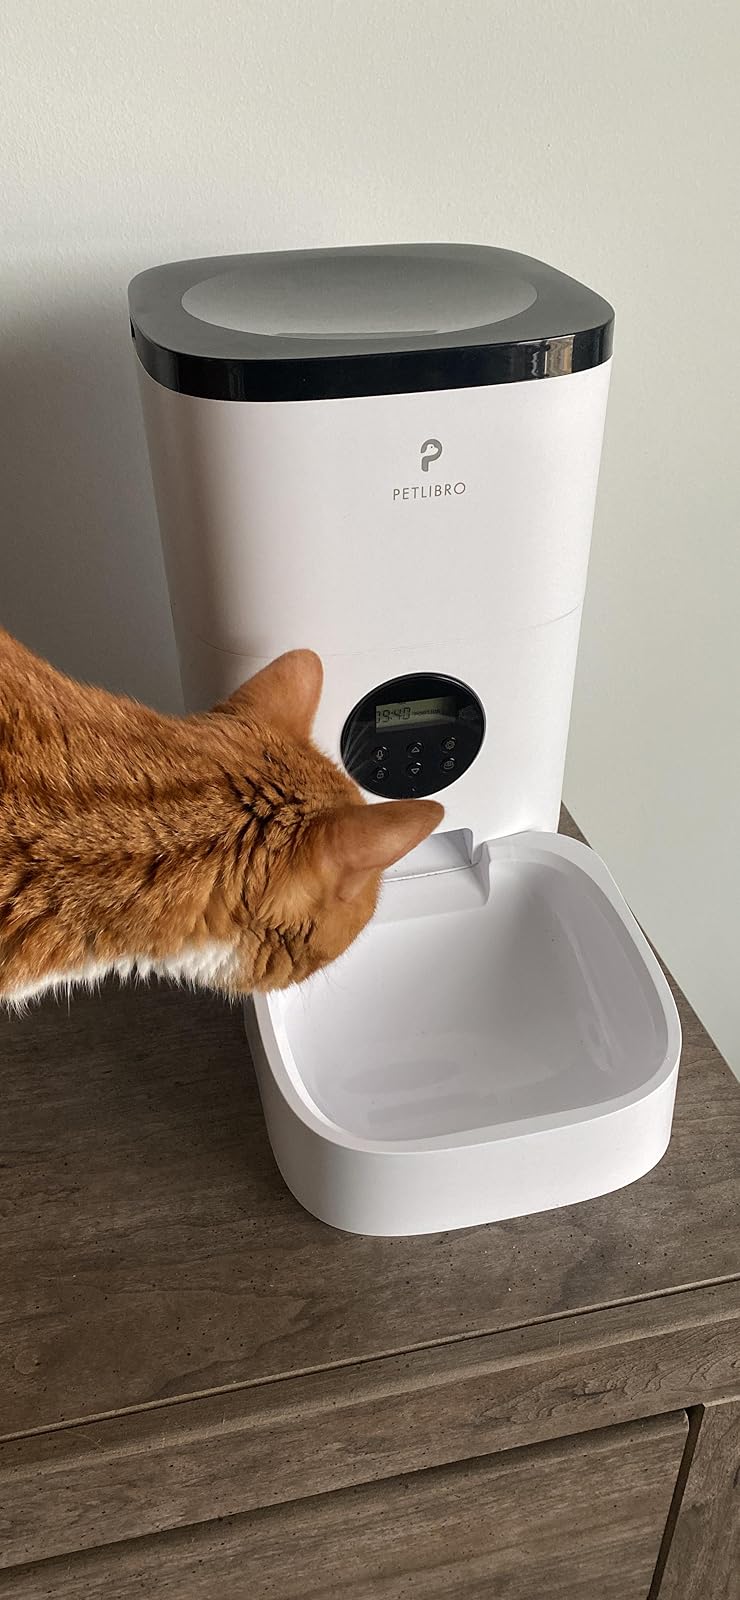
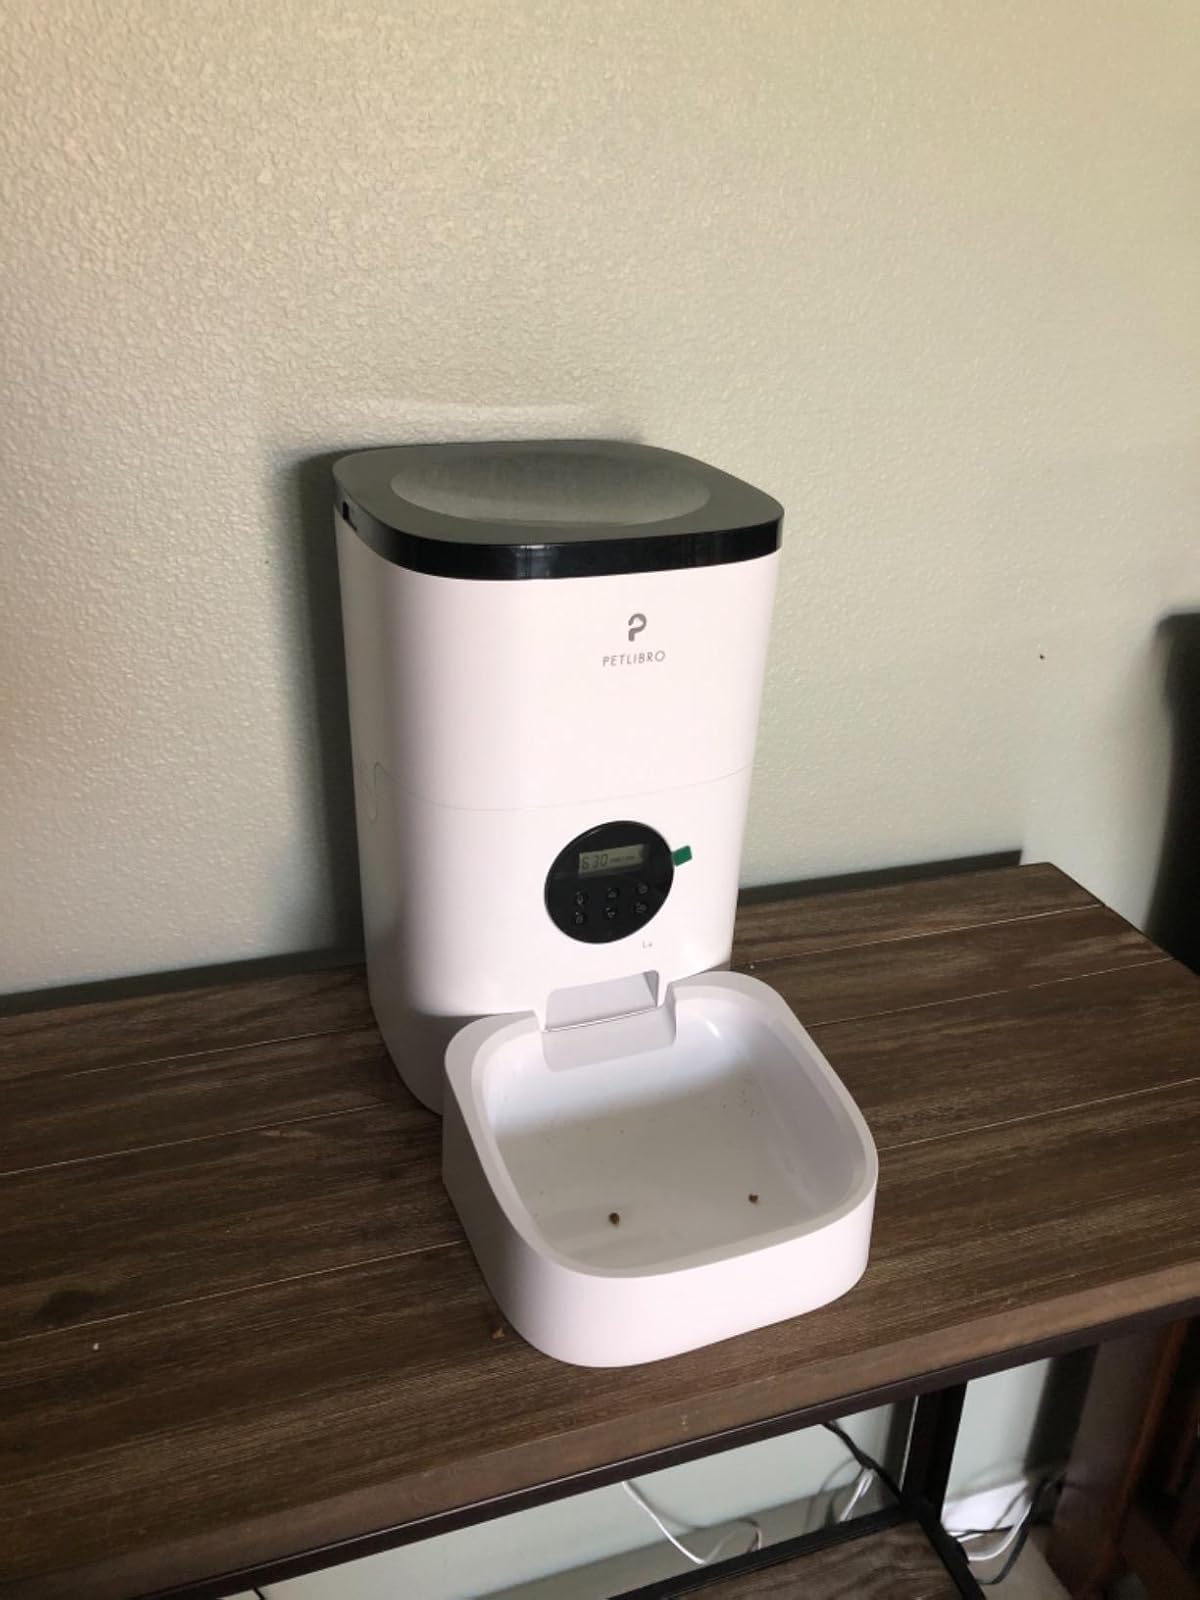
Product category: items_feeder
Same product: yes